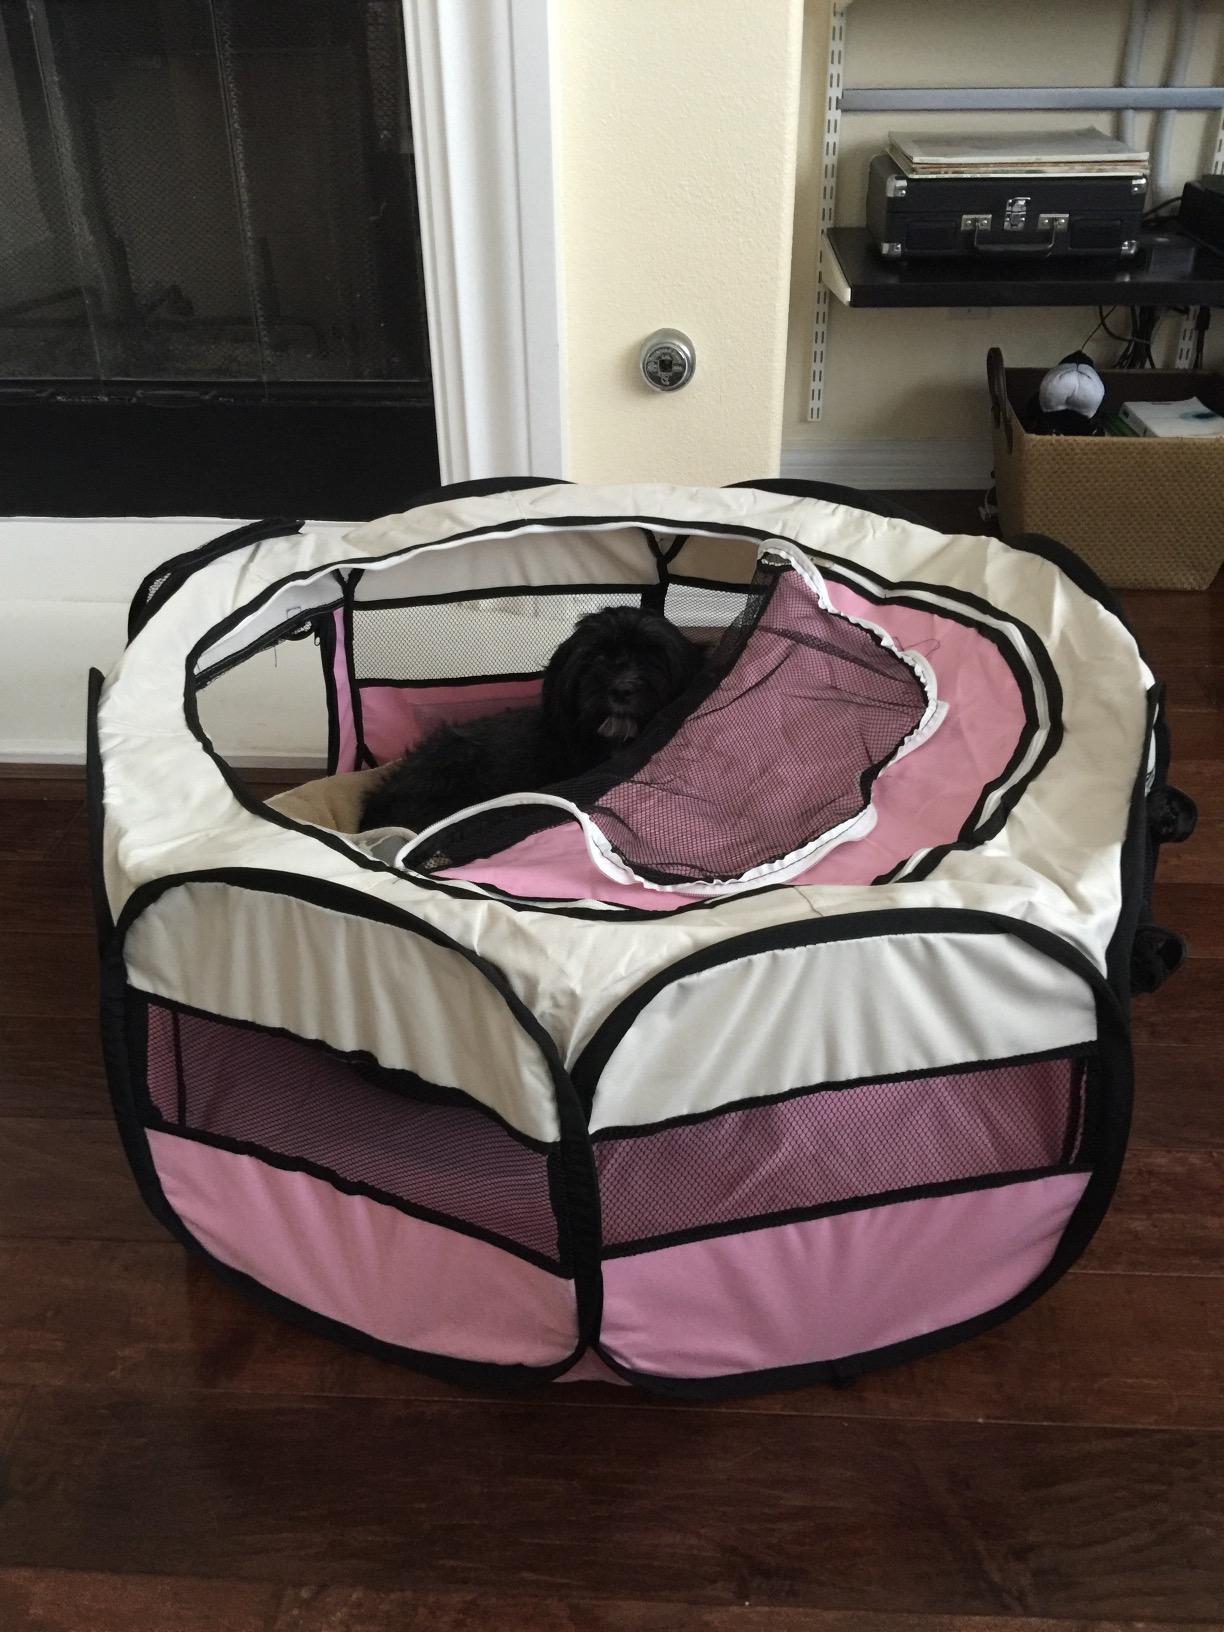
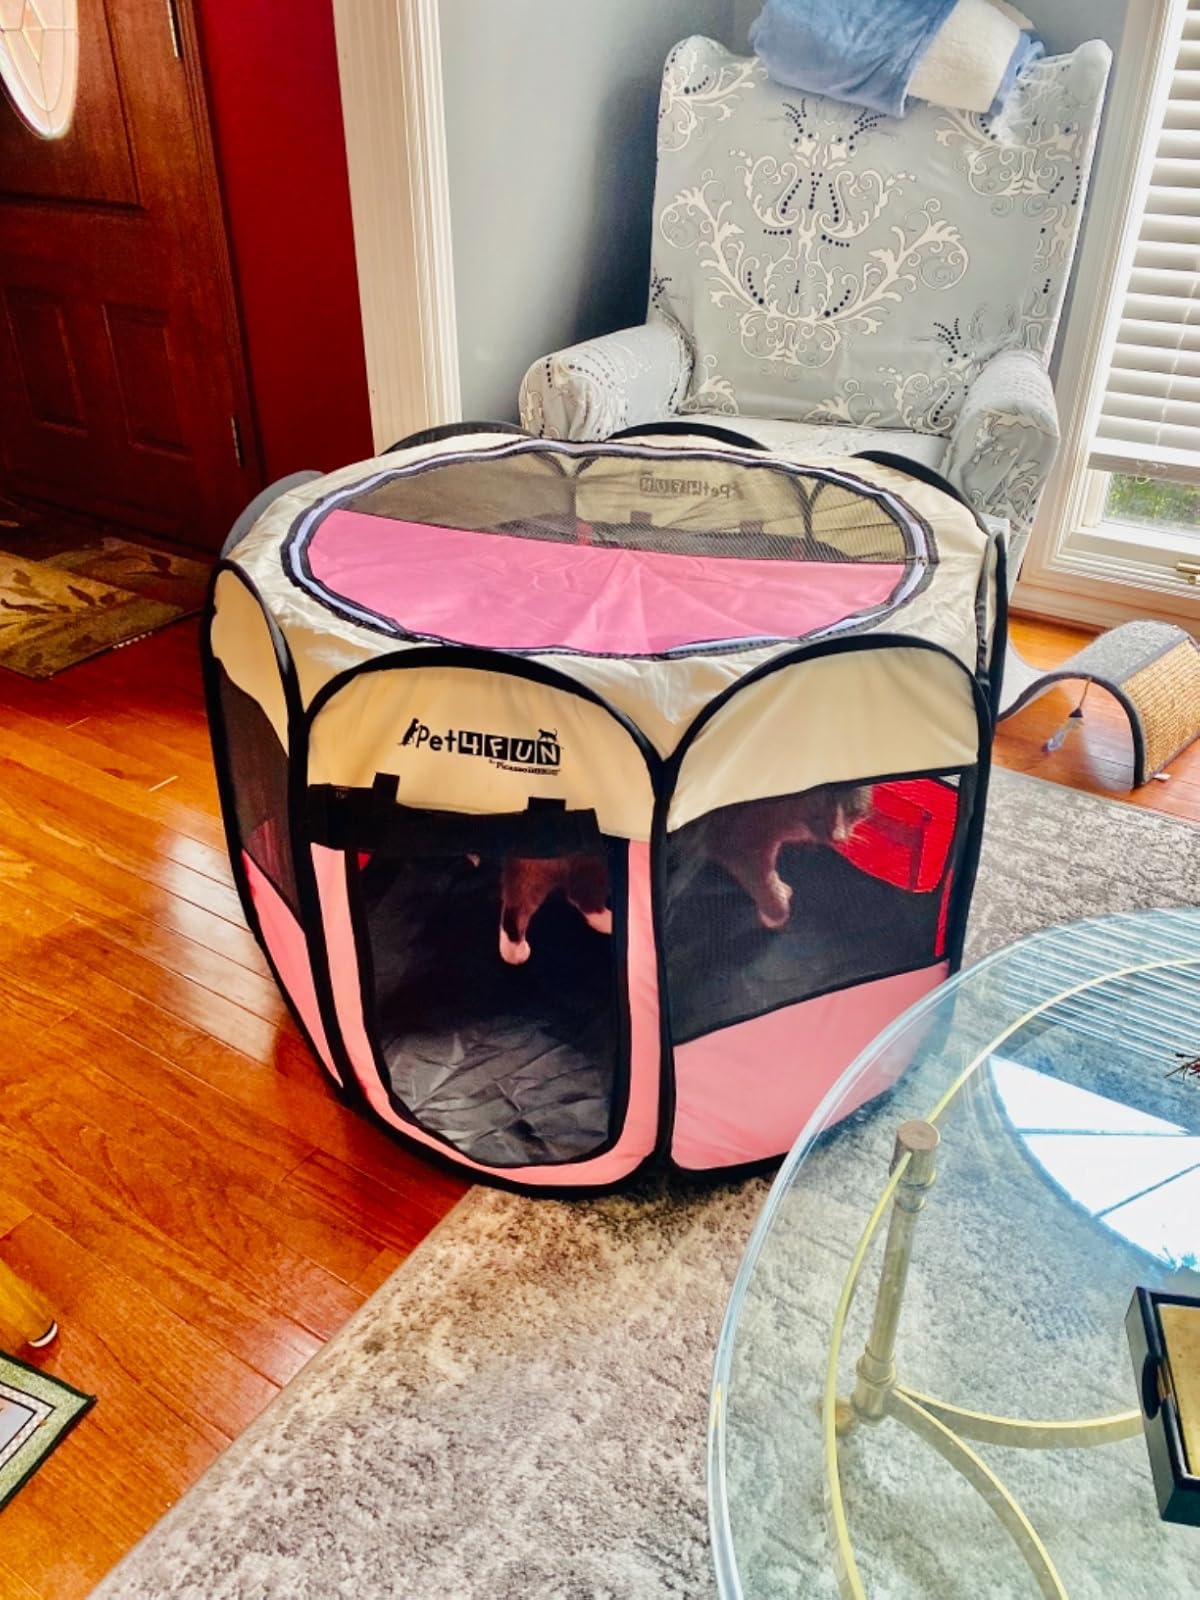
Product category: items_kennel
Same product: yes